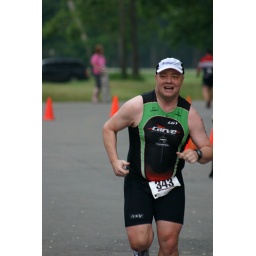
June 1st LR Sprint TRI with the swim in the ski lake and the bike and run on the NLR River trail